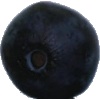
Label: Blueberry 1